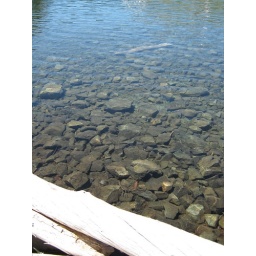
I could not get over how clear the water was... it was amazing